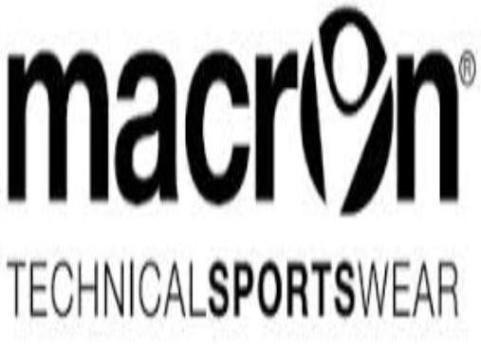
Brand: macron
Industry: Sports